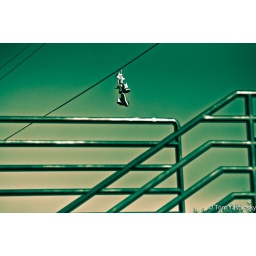
Skate park in la crosse WI, Skater shoes go to die on telephone wires.